Balkan Wars

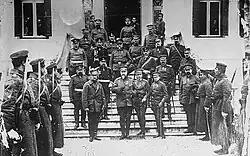
The apple of discord: King George I of Greece and Tsar Ferdinand of Bulgaria at Thessaloniki, December 1912. Despite their alliance, Greco-Bulgarian antagonism over the city and Macedonia did not abate.

Following the Italian victory in the Italo-Turkish War of 1911–1912, the severity of the Ottomanizing policy of the Young Turkish regime and a series of three revolts in Ottoman held Albania, the Young Turks fell from power after a coup. The Christian Balkan countries were forced to take action and saw this as an opportunity to promote their national agenda by expanding in the territories of the falling empire and liberating their enslaved co-patriots. In order to achieve that, a wide net of treaties was constructed and an alliance was formed.